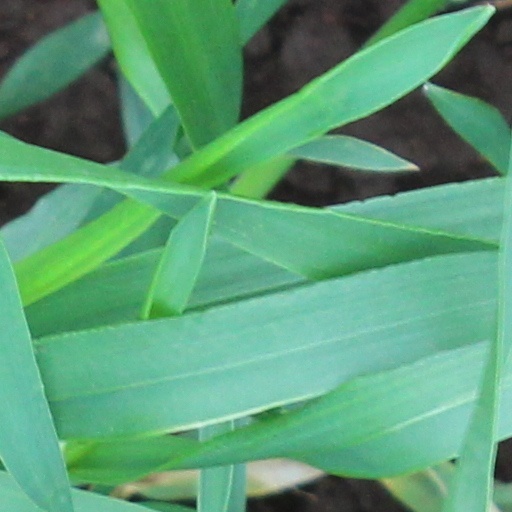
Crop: wheat